Aston Martin DB7

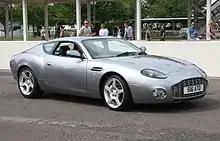
DB7 Zagato

In 1999, the more powerful DB7 V12 Vantage was introduced at the Geneva Motor Show. Its 5.9-litre, 48-valve, Aston Martin V12 engine has a power output of and of torque. It has a compression ratio of 10.3:1. Two transmission choices were available, those being a TREMEC T-56 six-speed manual or a "ZF 5HP30" five-speed automatic. Aston Martin claimed the car had a top speed of either with the manual gearbox or with the automatic gearbox, and could accelerate from 0–97 km/h (60 mph) in 4.9 seconds. The V12 Vantage is long, wide, high, with a weight of . Aesthetic differences from the straight-6 DB7 include different wing mirrors and large fog lamps under the headlamps along with "DB7 Vantage" badging at the rear.